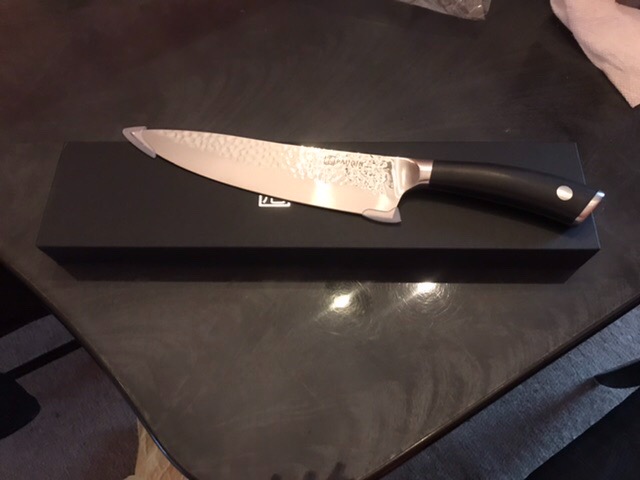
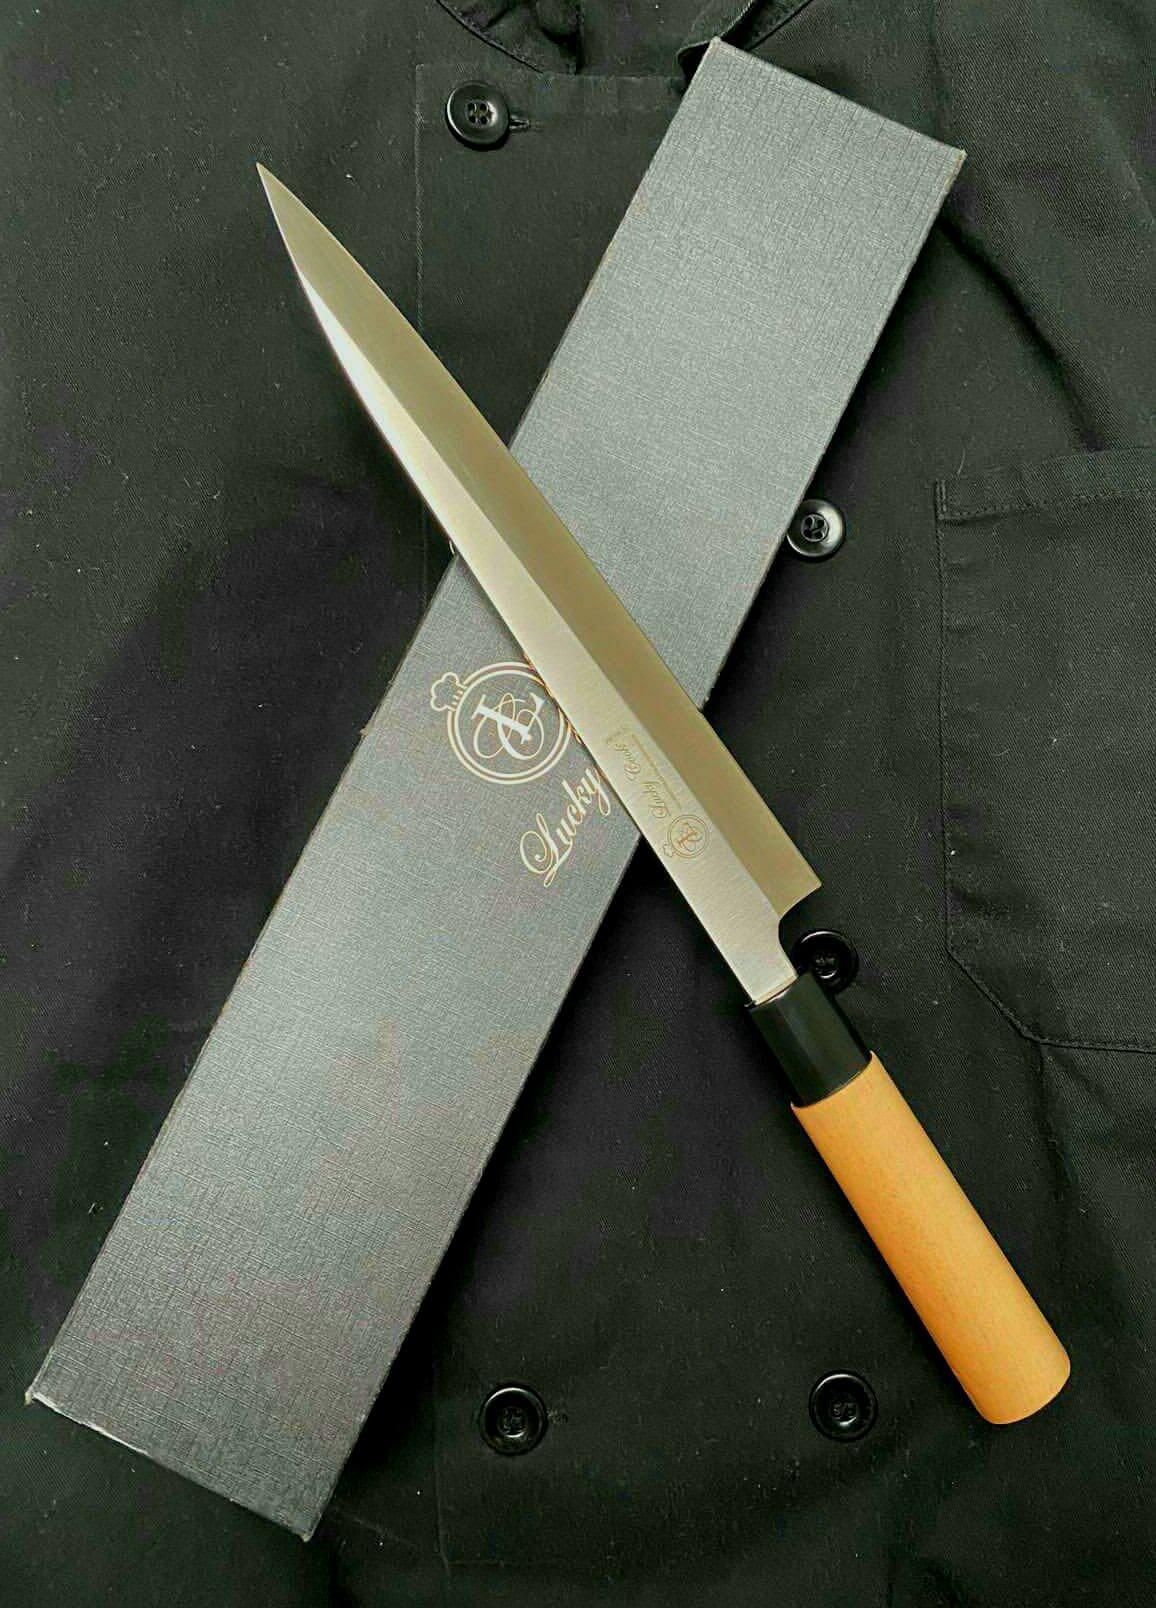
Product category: items_knife
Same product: no